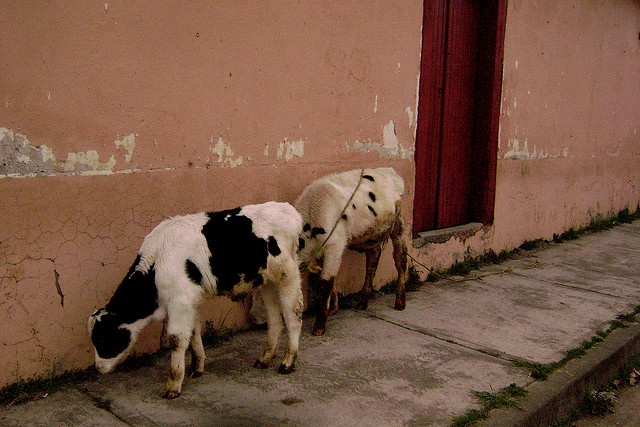
A couple of cows standing next to a building.
A couple of cows sniffing around on a sidewalk.
Young cows searching for grass between a sidewalk and a building.
Two calves are standing on a sidewalk next to a wall.
Black and white calves sniff at grass along a sidewalk.